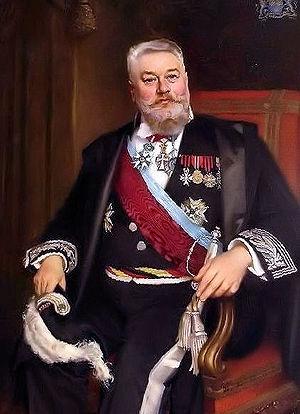
Émile Braun
Émile, baron Braun, né à Nivelles le 2 décembre 1849 et mort à Vichy le 30 août 1927 est un ancien député belge et bourgmestre de la ville de Gand. Il est le fils de Thomas Braun Sr.
Le bicorne désigne, de manière générale, tout chapeau à deux cornes. Il avait été conçu originellement pour être un couvre-chef équestre.